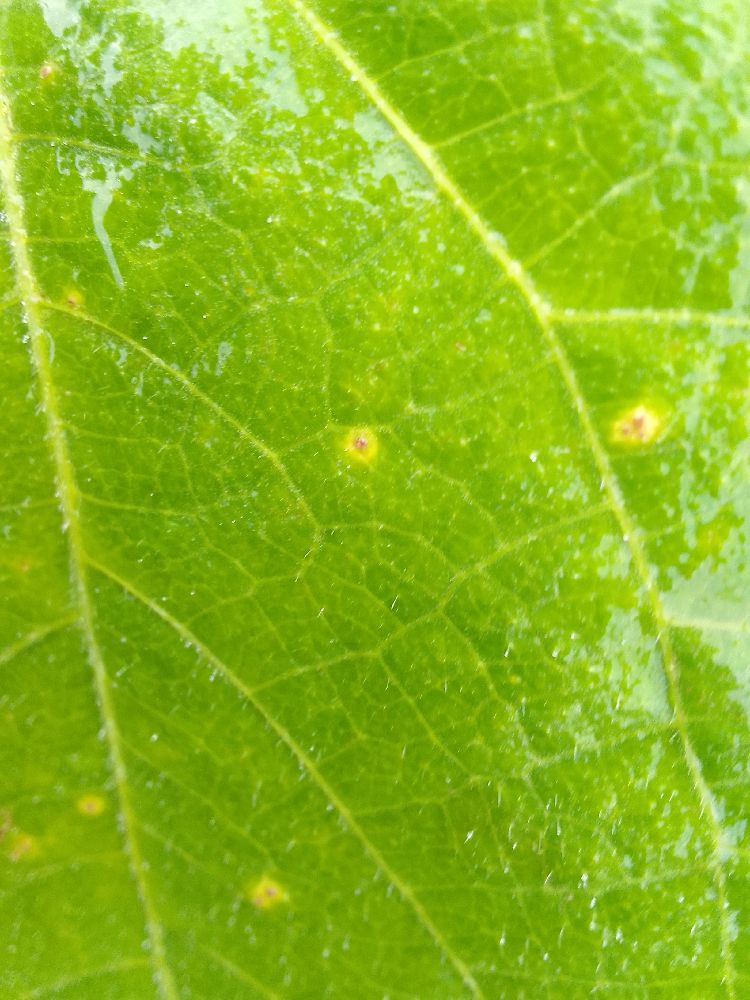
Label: rust